Bell box

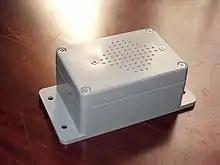
Plastic chime box

A bell box is an audible device, often electric, which when activated, emits a chime, bell, or buzzer sound.